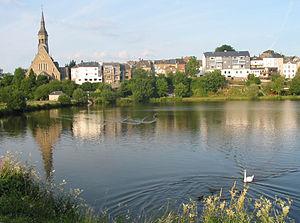
Vielsalm (Belgique), la ville se reflétant dans son lac.
Vielsalm est une commune francophone de Belgique située en Région wallonne dans la province de Luxembourg, ainsi qu’une localité où siège son administration.
Le lac des Doyards est une pièce d'eau située dans la commune belge de Vielsalm, en Ardenne, au nord-est de la province de Luxembourg. Il est alimenté par la Salm.